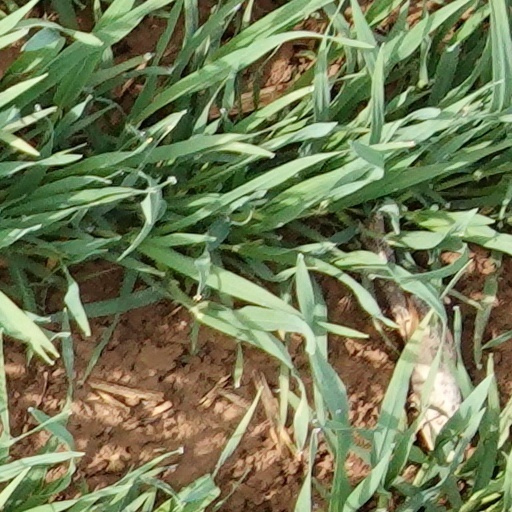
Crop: wheat